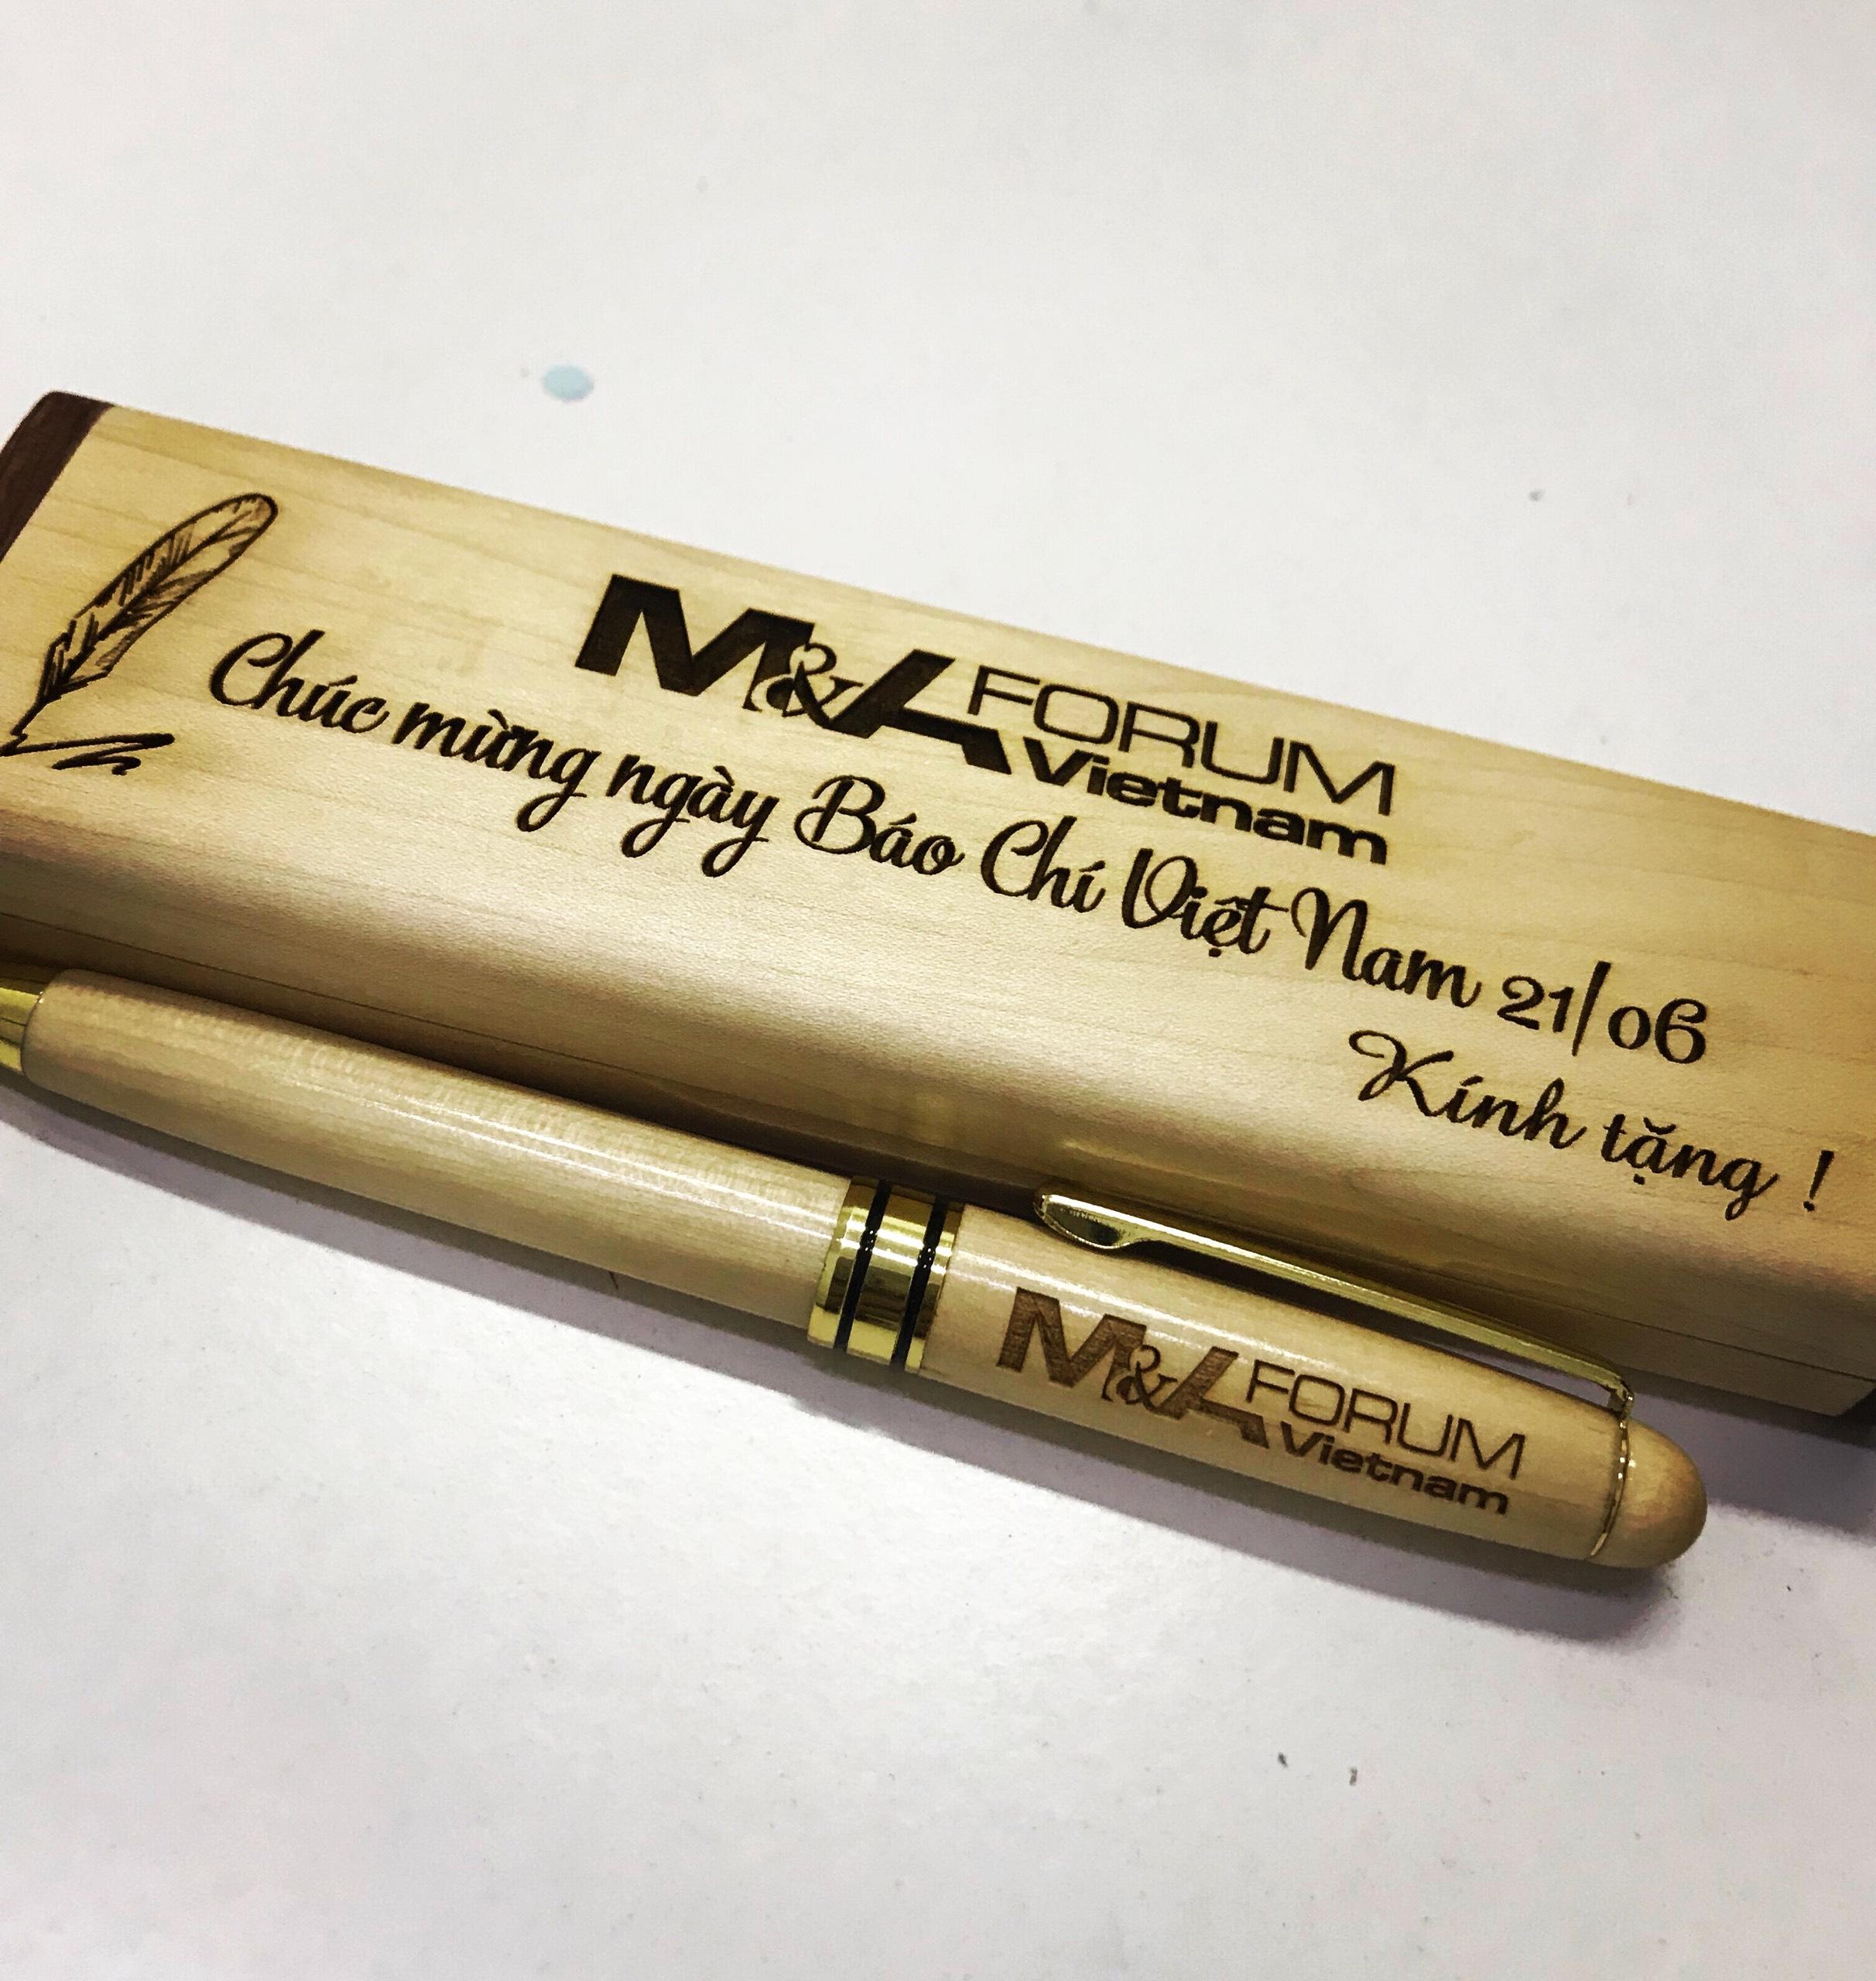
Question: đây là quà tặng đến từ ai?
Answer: đến gì m & h forum vietnam